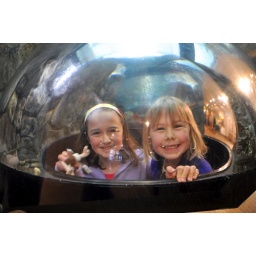
101/365 - quick shot in bad lighting conditions at the LL Bean fish tank. The girls love getting in there...